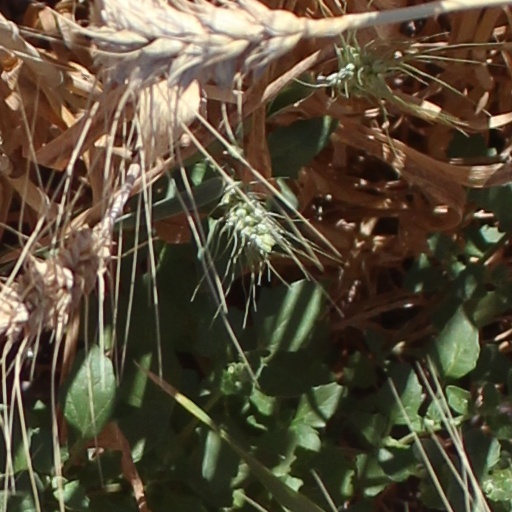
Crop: wheat